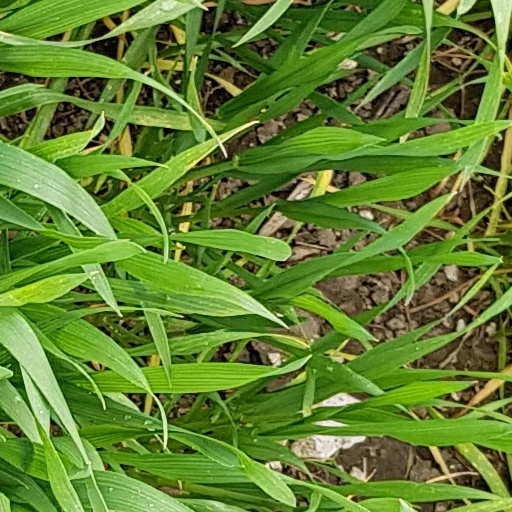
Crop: wheat